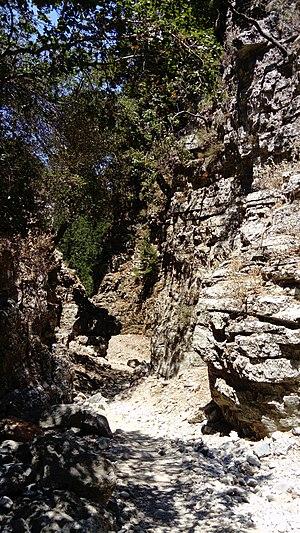
Un passage sur les 8 kilomètres de parcours des Gorges d'Imbros sur l'île grecque de Crète, en août 2018.
Les gorges d'Imbros sont un canyon de 11 km de long situé à proximité d'Hora Sfakion en Crète méridionale en mer Méditerranée. La gorge est parallèle aux gorges de Samaria, qui se trouvent plus à l'ouest. Son passage le plus étroit n'est large que de 1,6 mètre. Elle aboutissent au village de Kommitádes. Le village d'Imbros se trouve à une altitude 780 mètres et se trouve à l'aval de la plaine fertile d'Askyphou.